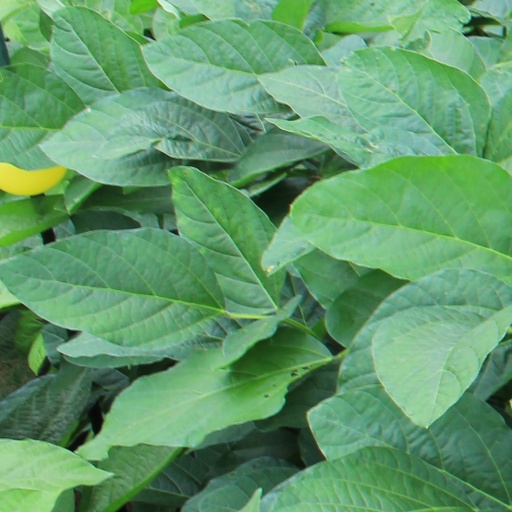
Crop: soybean